Camprond

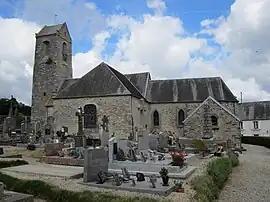
The church of Saint-Pierre

Camprond is a commune in the Manche department in Normandy in north-western France.